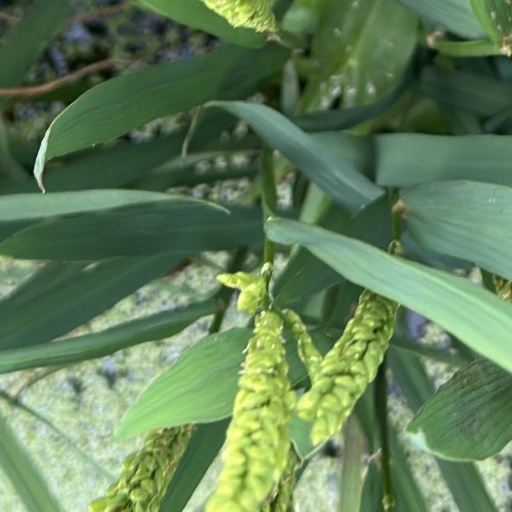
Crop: rice